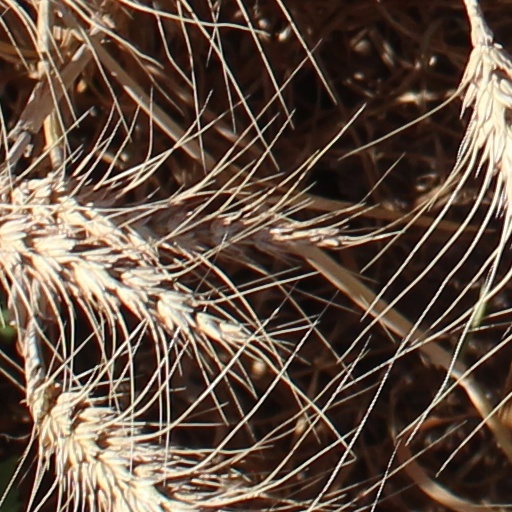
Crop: wheat